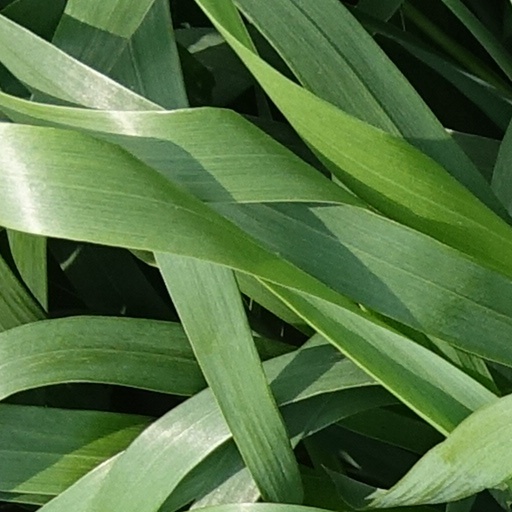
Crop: wheat